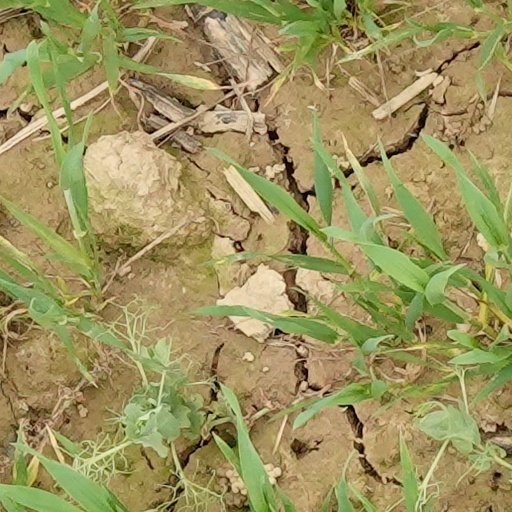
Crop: wheat